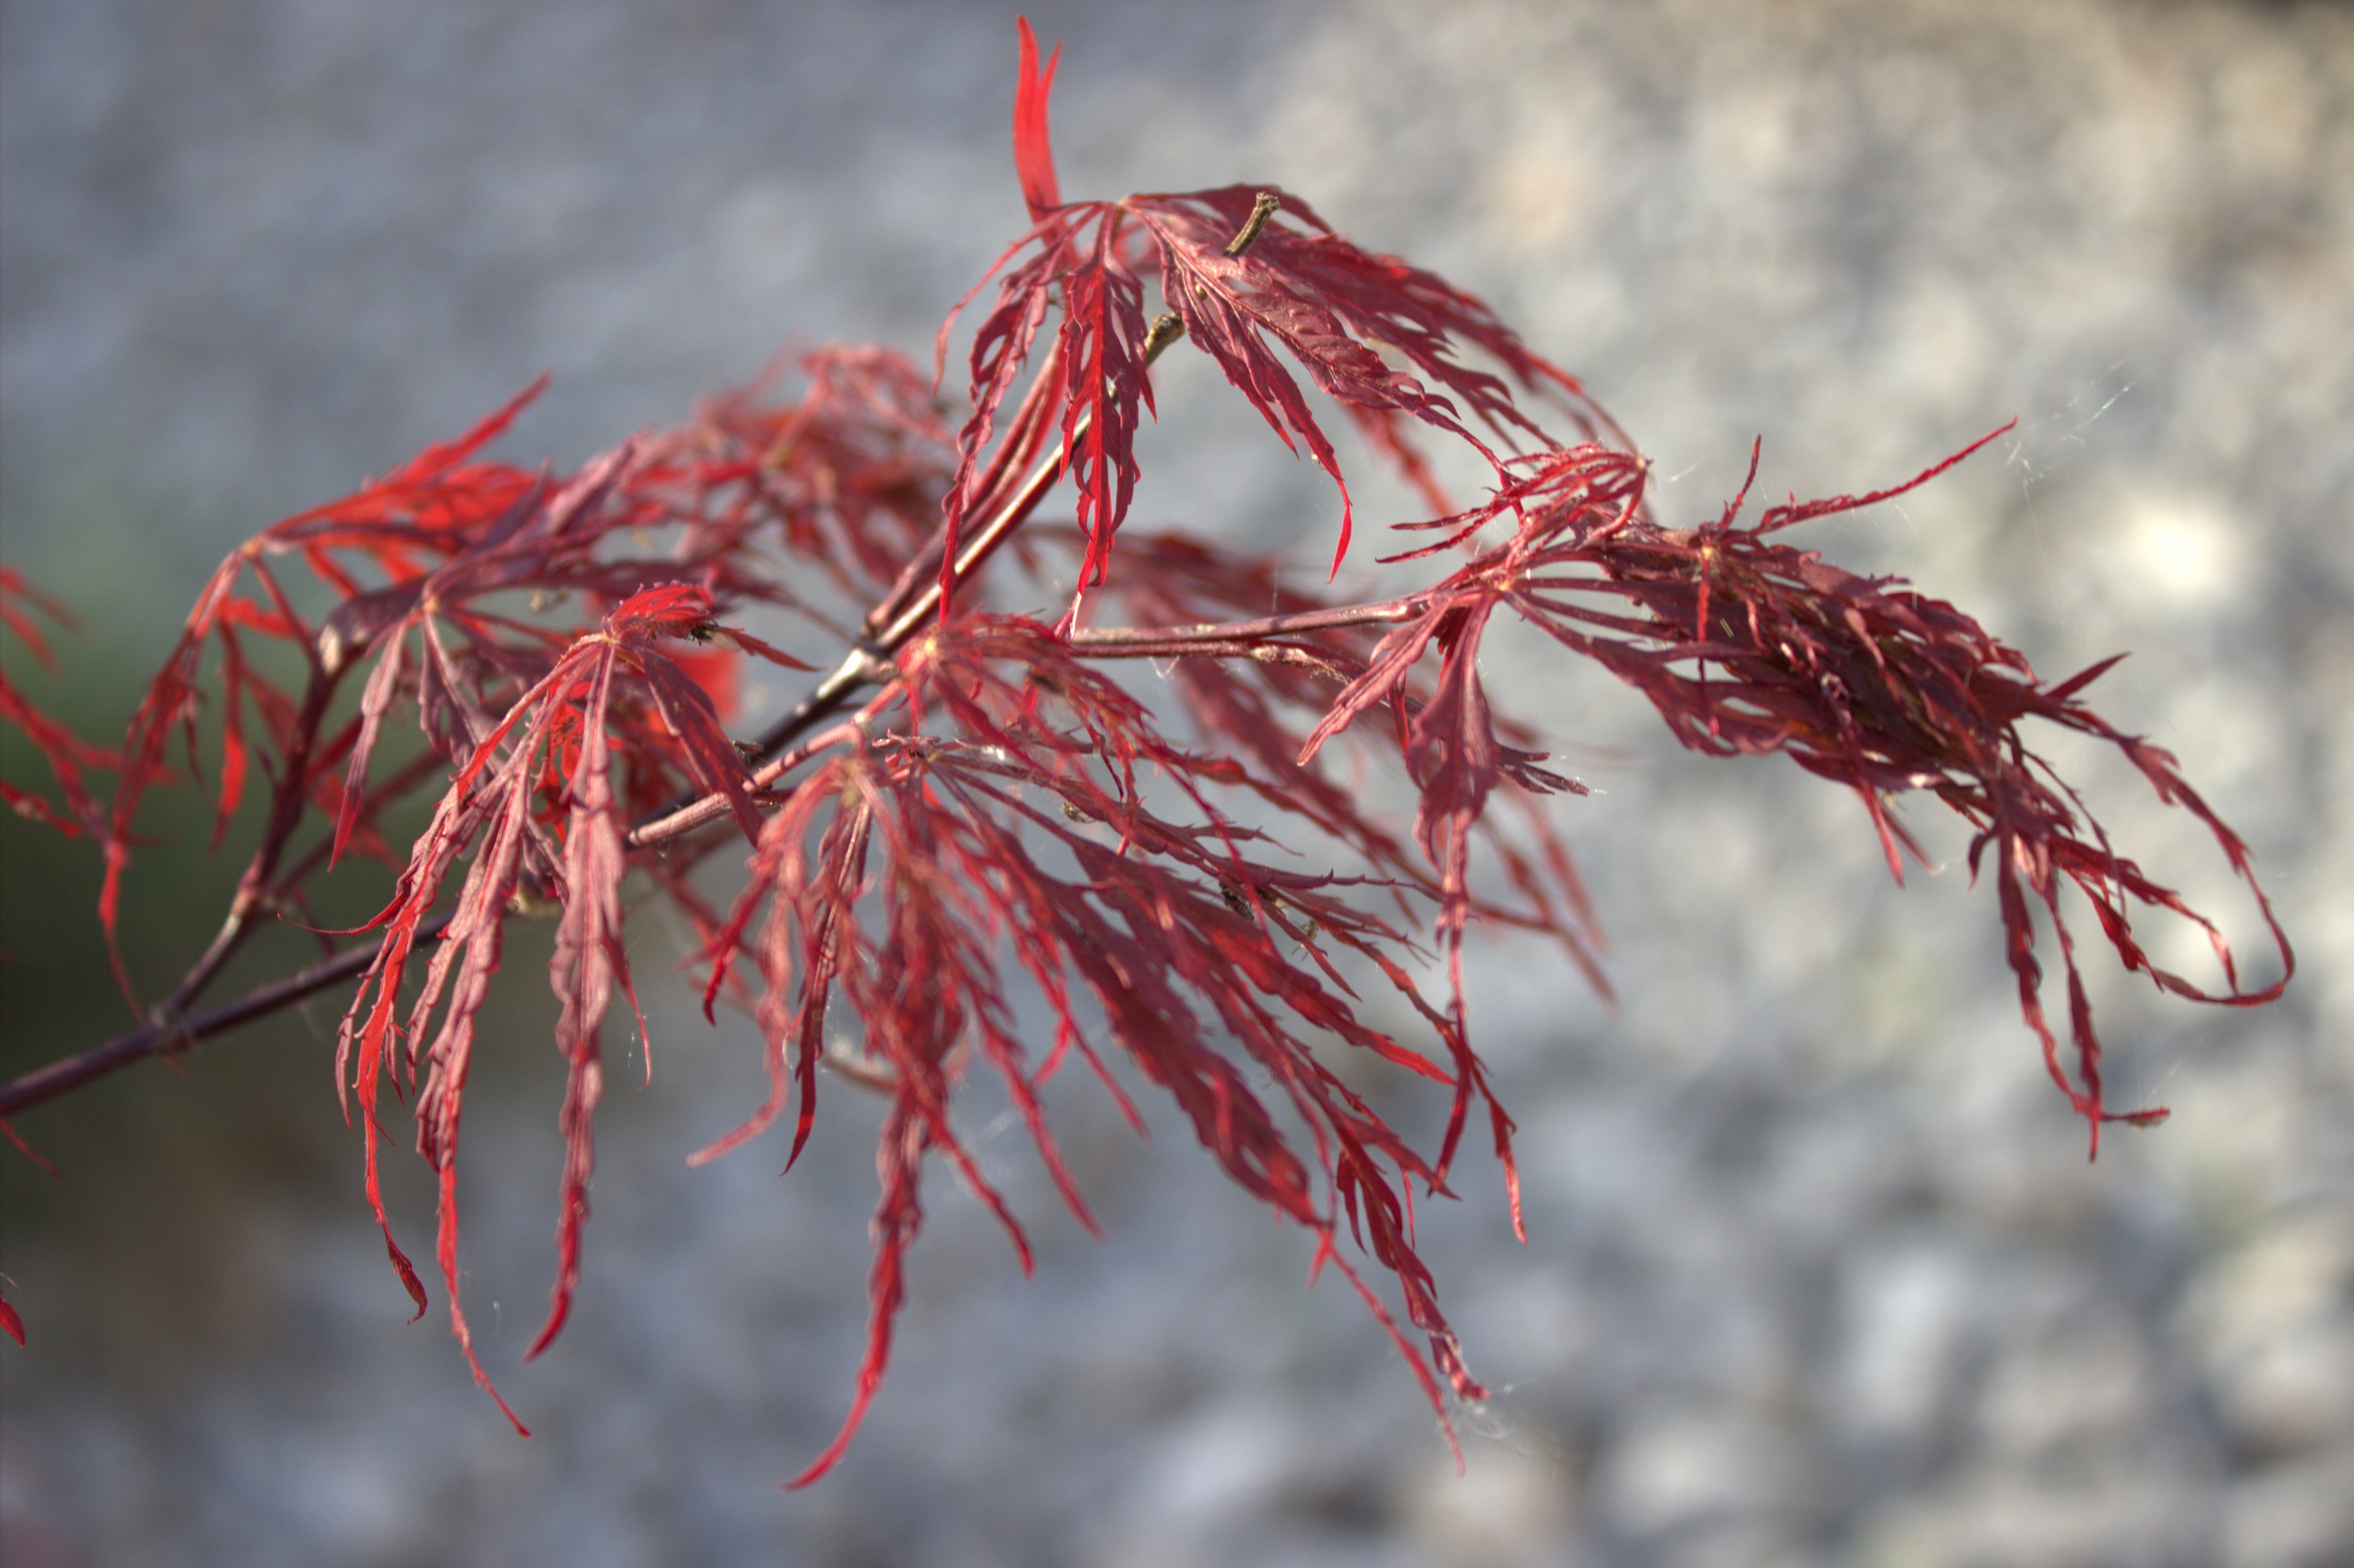
tree, nature, branch, winter, plant, leaf, flower, frost, red, autumn, flora, season, maple, maple tree, twig, maple leaf, close up, leaves, spruce, japanese, macro photography, flowering plant, red maple leaves, plant stem, woody plant, land plant